Bassett's

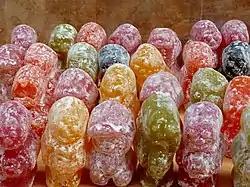
Jelly Babies

George Bassett & Co., known simply as Bassett's, was an English confectionery company and brand.